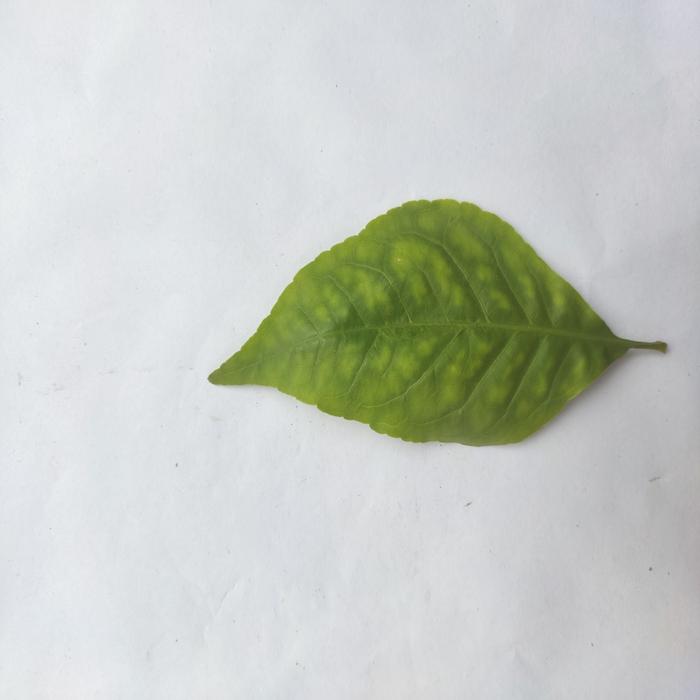
Crop: Aegle Marmelos
Leaf condition: Leaf_Spot